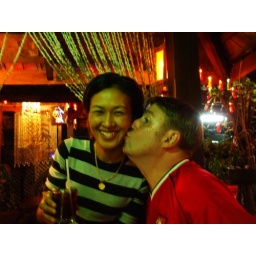
Yo Yo, the girl who works in the bar